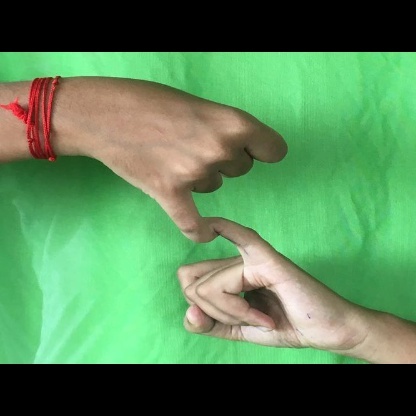
Mudra: Kilaka